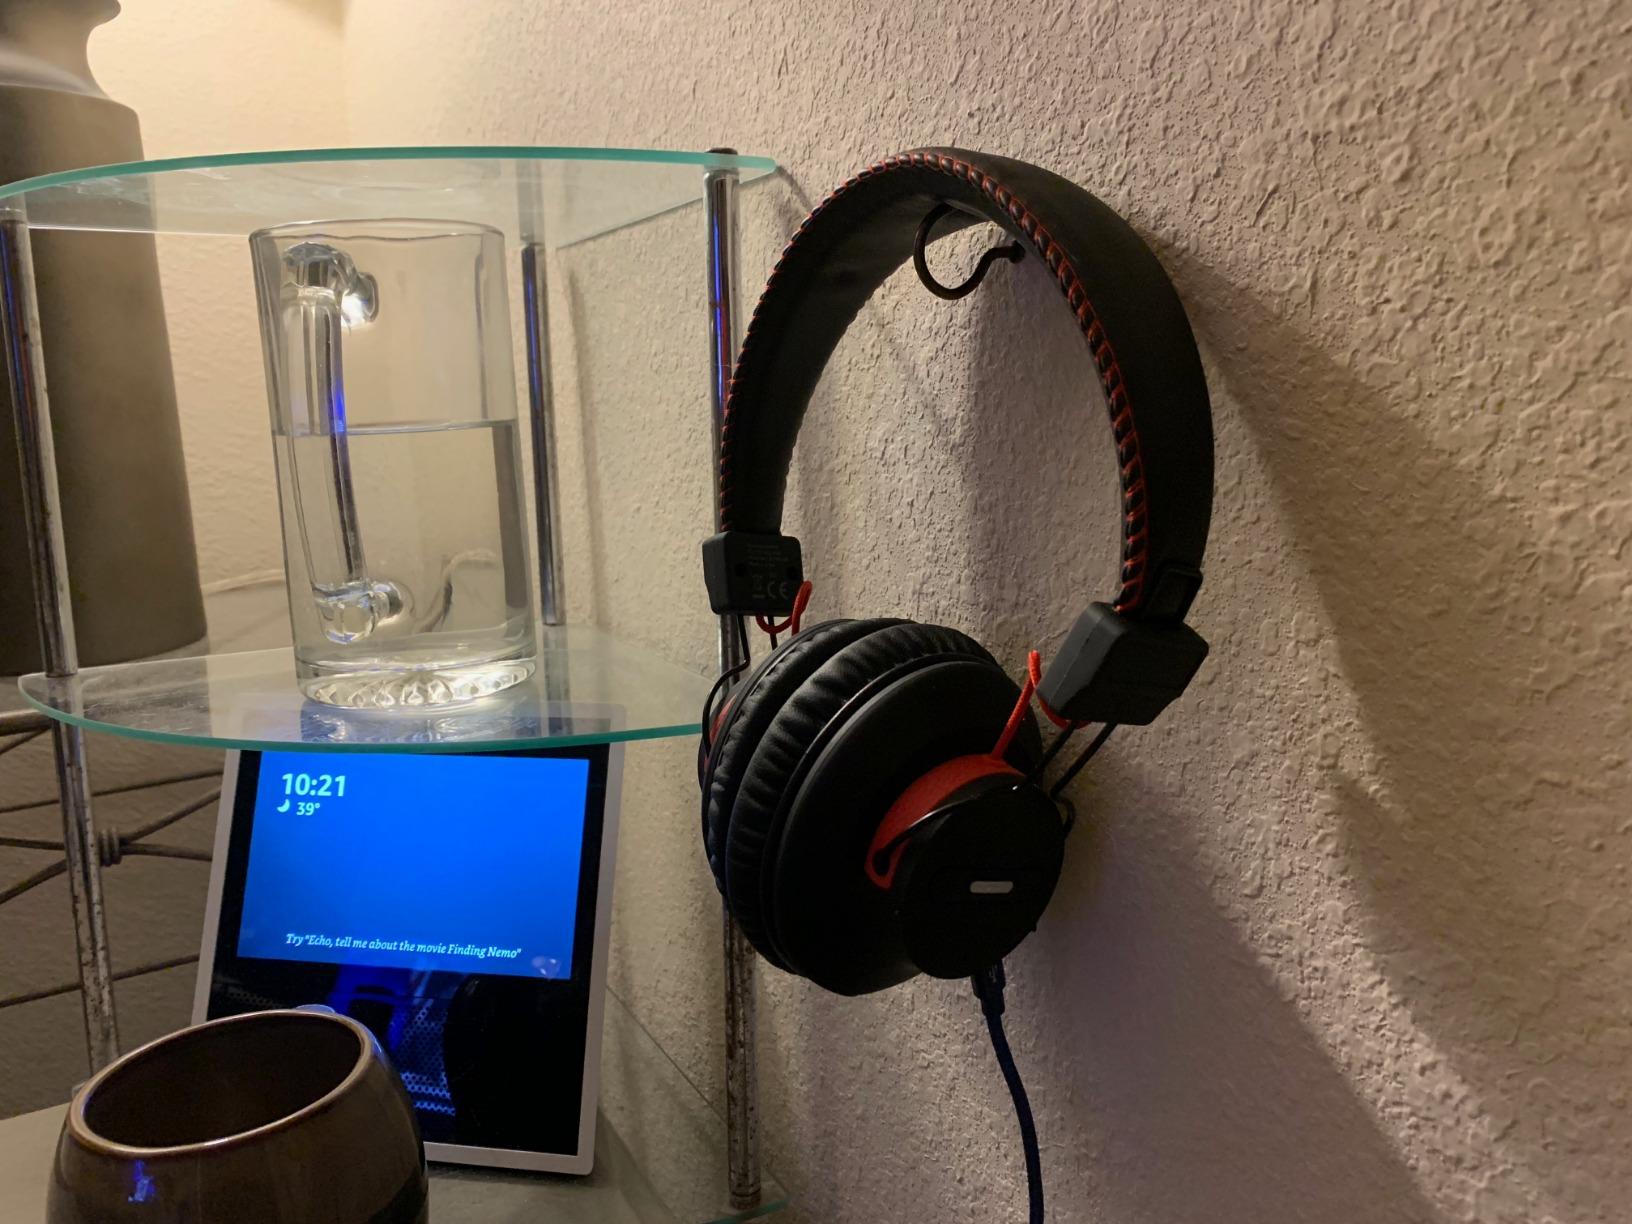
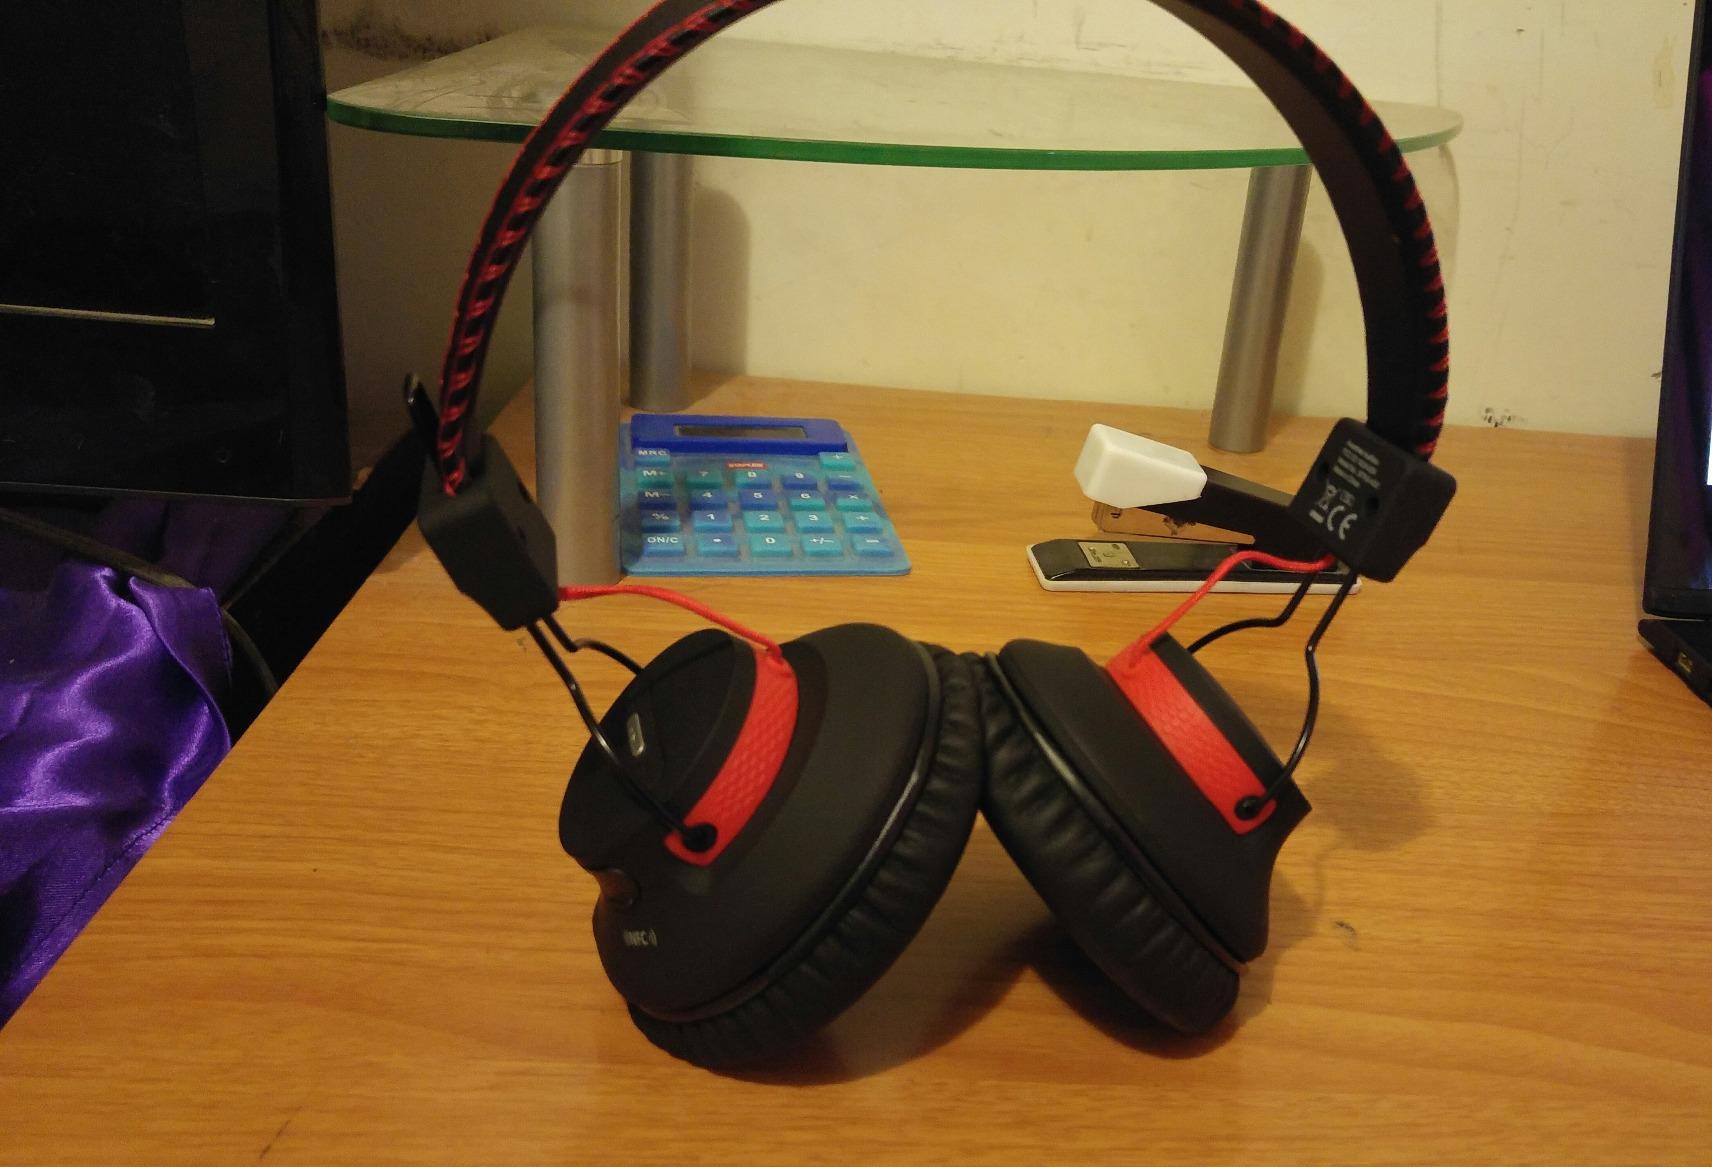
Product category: headphones
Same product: yes